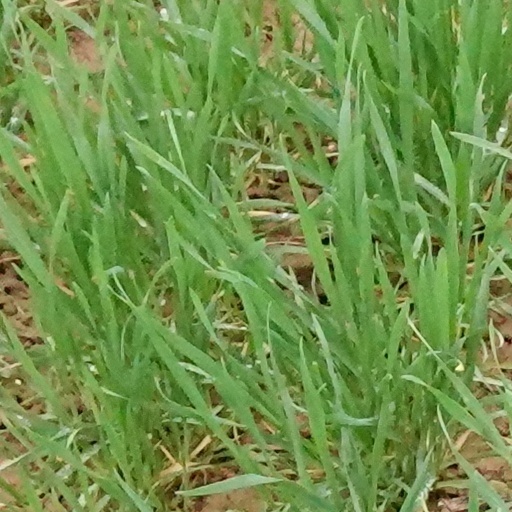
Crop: wheat